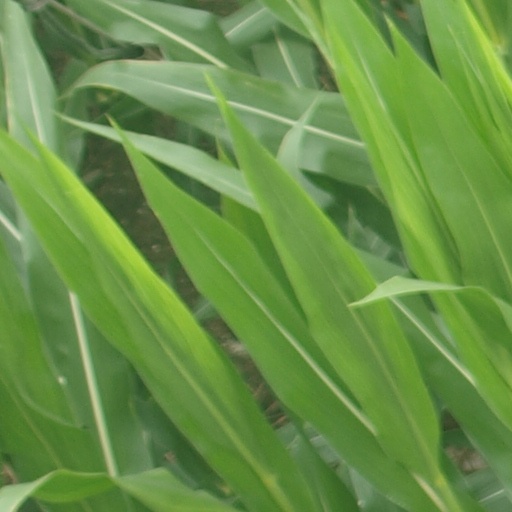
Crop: maize; corn